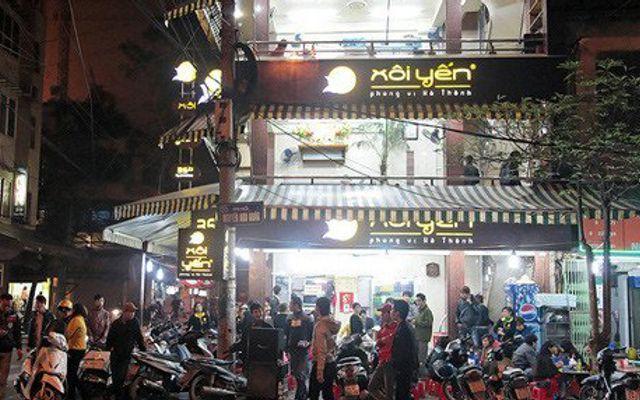
có nhiều người đang xuất hiện ở phía trước quán ăn